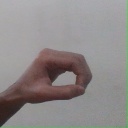
अक्षर: औ